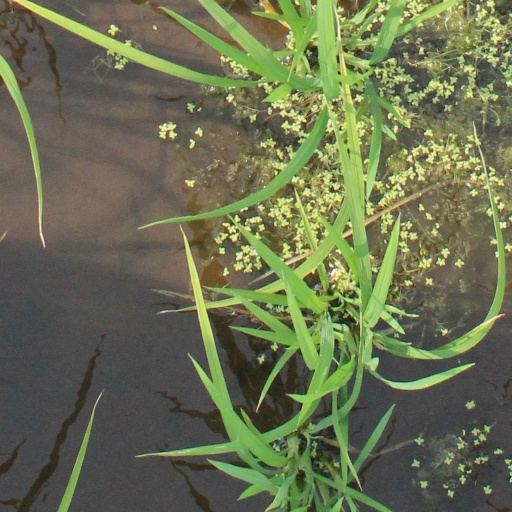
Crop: rice